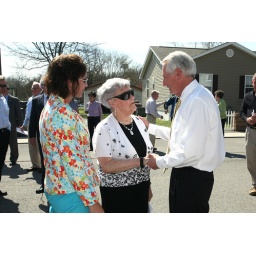
Unveiling of highway sign that publicizes the childhood home of author Robert Penn Warren in Guthrie.